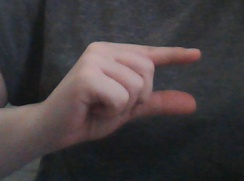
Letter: dal